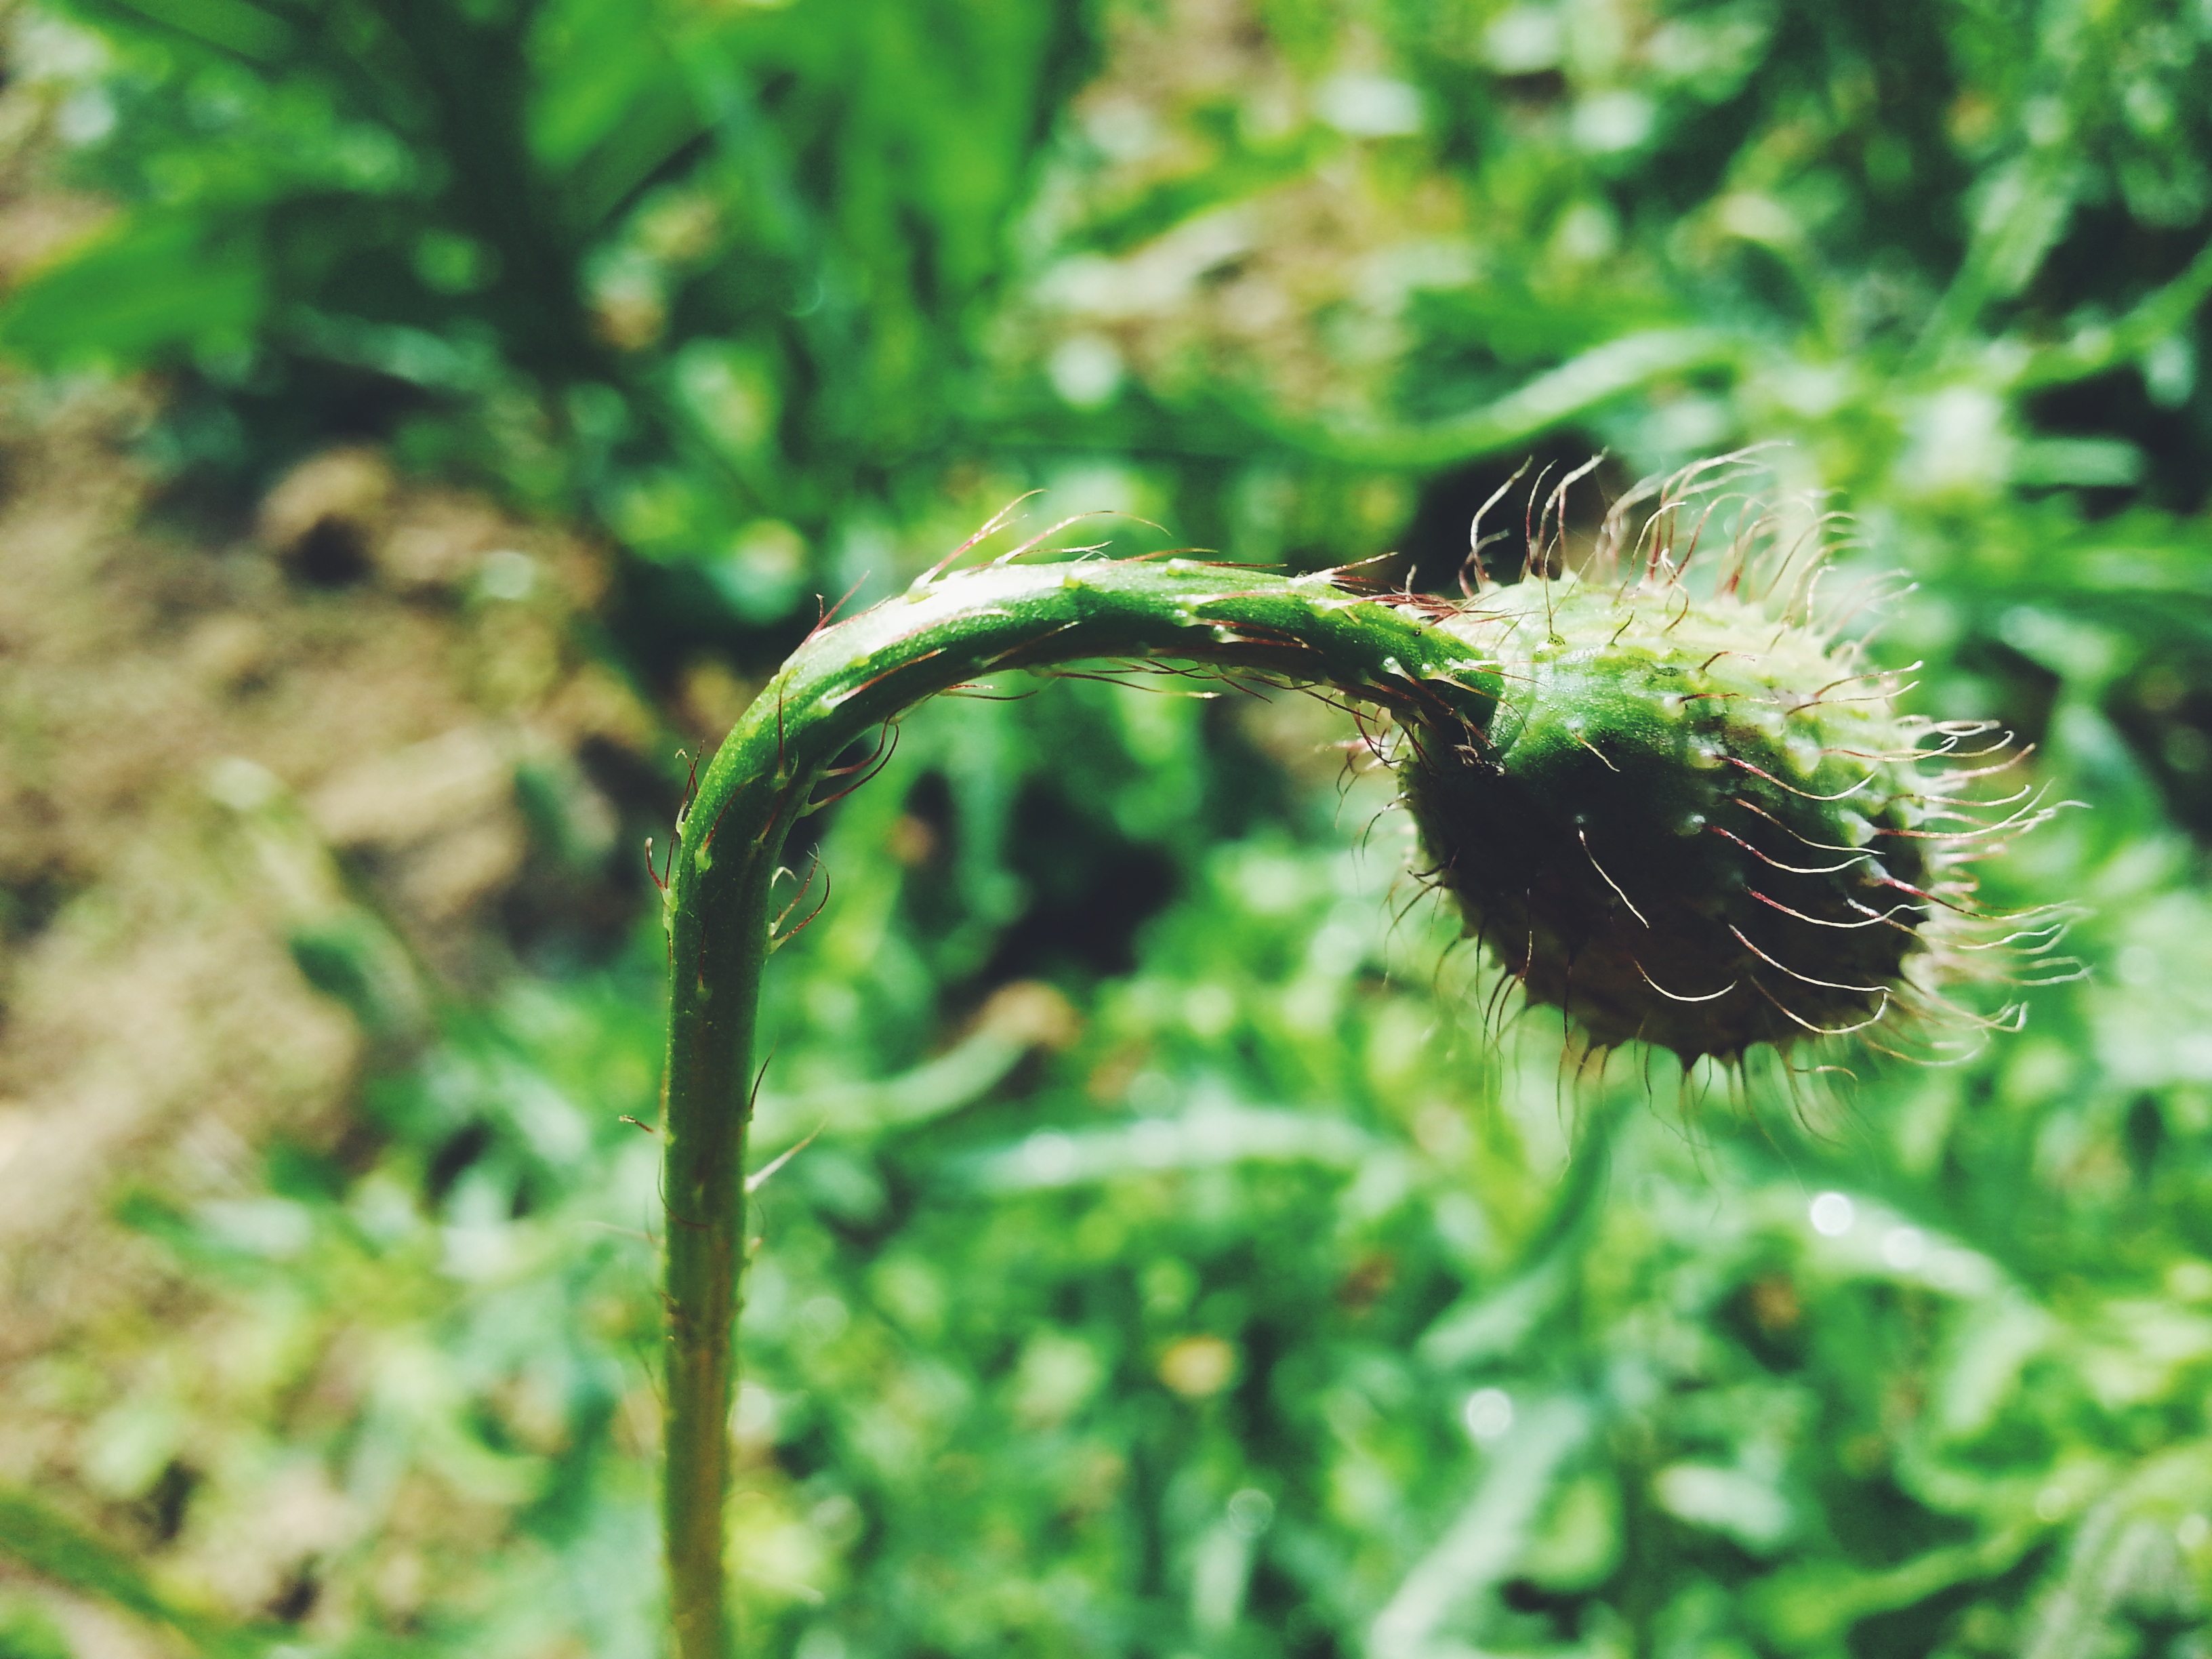
nature, grass, plant, lawn, leaf, flower, wildlife, green, produce, macro, botany, garden, flora, fauna, wildflower, weed, close up, plantation, macro photography, flowering plant, daisy family, vscocam, grass family, plant stem, land plant